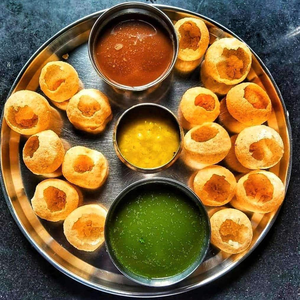
Dish: panipuri